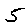
Label: 5